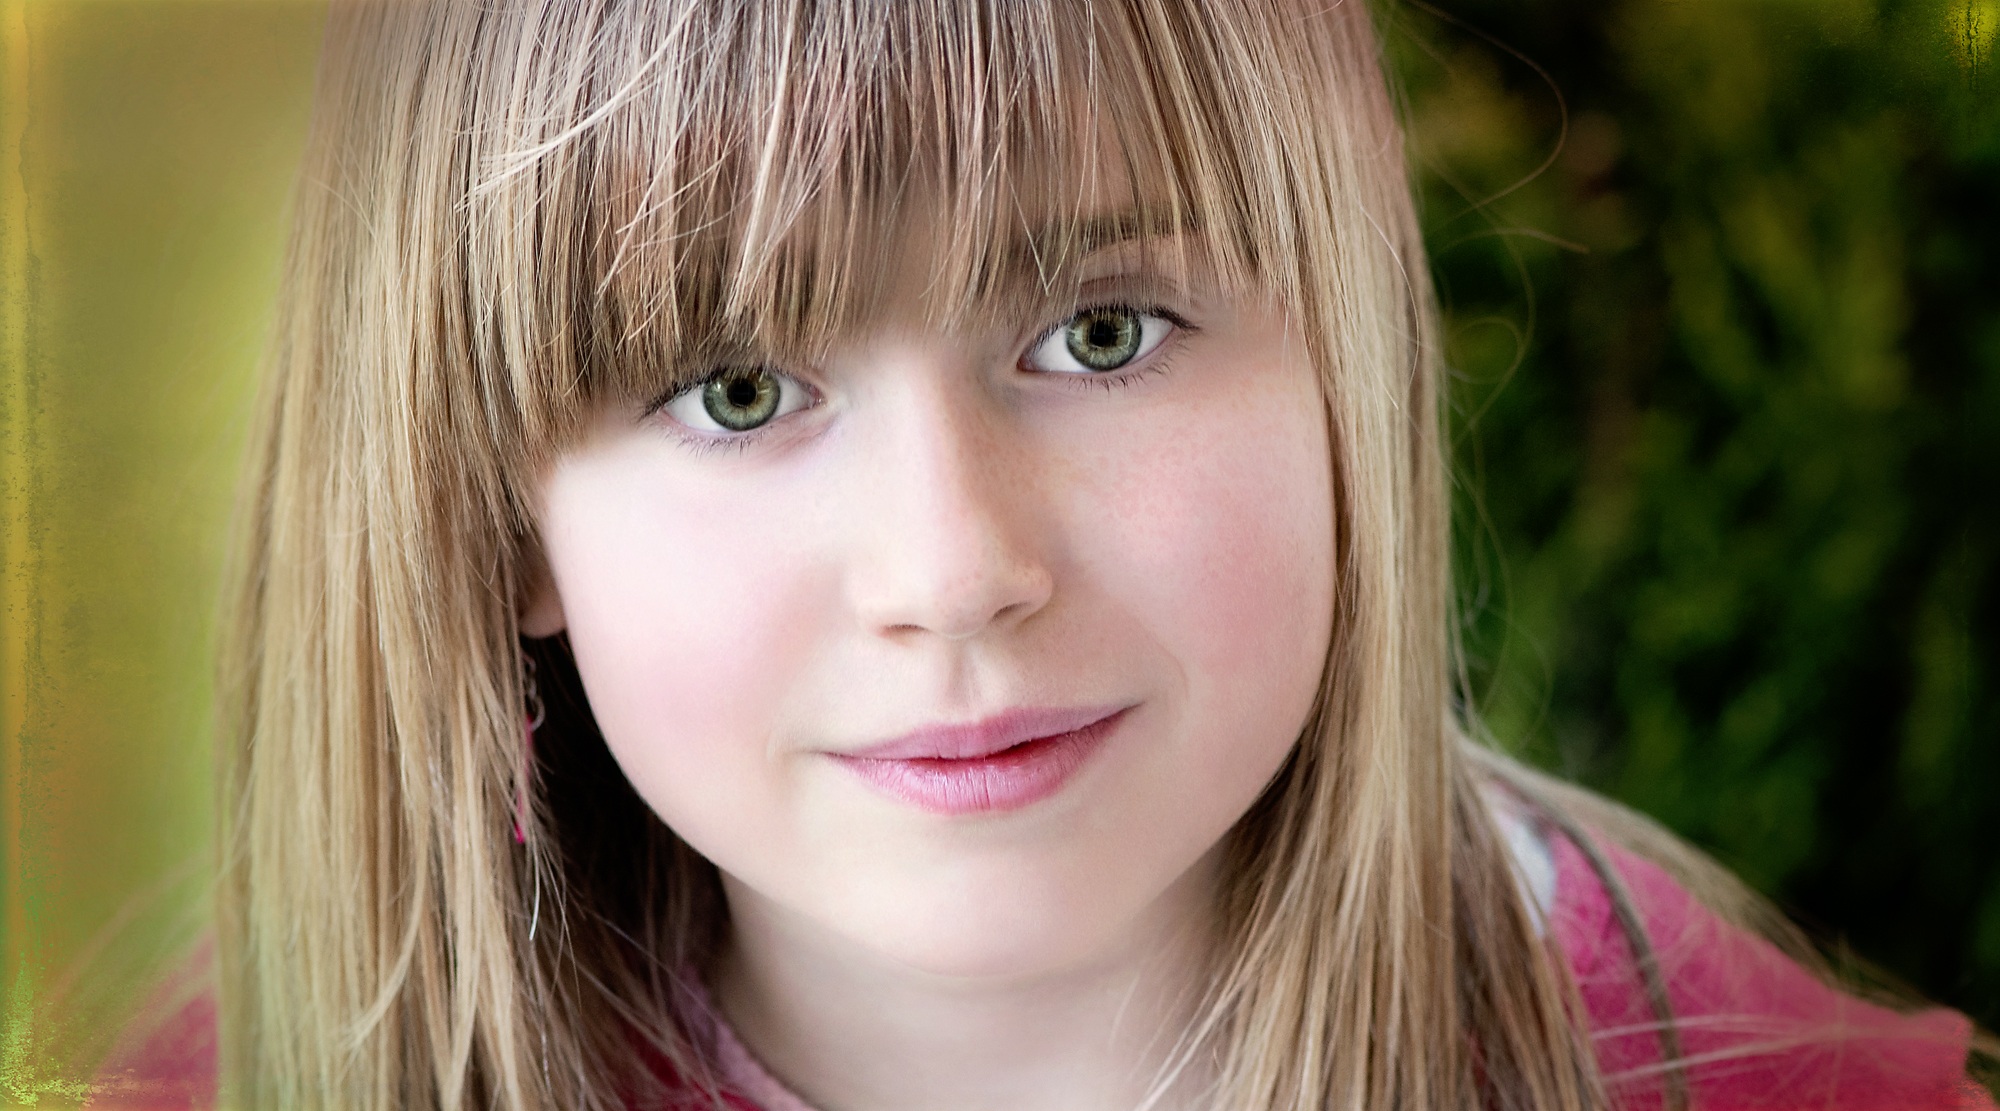
person, girl, hair, photography, female, portrait, model, color, child, human, pink, close, facial expression, lip, hairstyle, smile, long hair, close up, human body, face, nose, eye, head, skin, beauty, blond, organ, emotion, brown hair, portrait photography